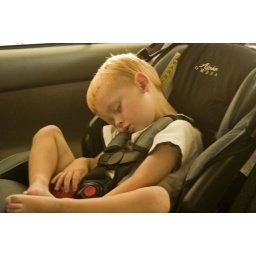
Matthew asleep in car seat 1.jpg